Logan Lerman

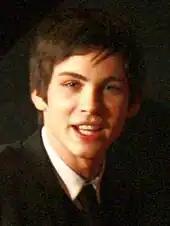
Lerman at the premiere of "Percy Jackson & the Olympians: The Lightning Thief" in February 2010

In 2003, Lerman played nine-year-old Luke Chandler in the CBS made-for-television film "A Painted House", based on the early life of author John Grisham and set in Black Oak, Arkansas in the early 1950s. "A Painted House" was filmed in Lepanto and Clarksdale, Mississippi, in 2002. A review in the "Boston Globe" described Lerman as a "promising newcomer" with the "Telegraph-Herald" commenting on the character having been "quietly and effectively played." For the role, he was nominated for the Young Artist Award for Best Performance by a Leading Young Actor in a television production, and tied with Calum Worthy for the win. He next appeared in the 2004 thriller film "The Butterfly Effect", portraying a seven-year-old version of character Evan Treborn. digitallyOBSESSED's reviewer described Lerman as "definitely a child actor to watch."